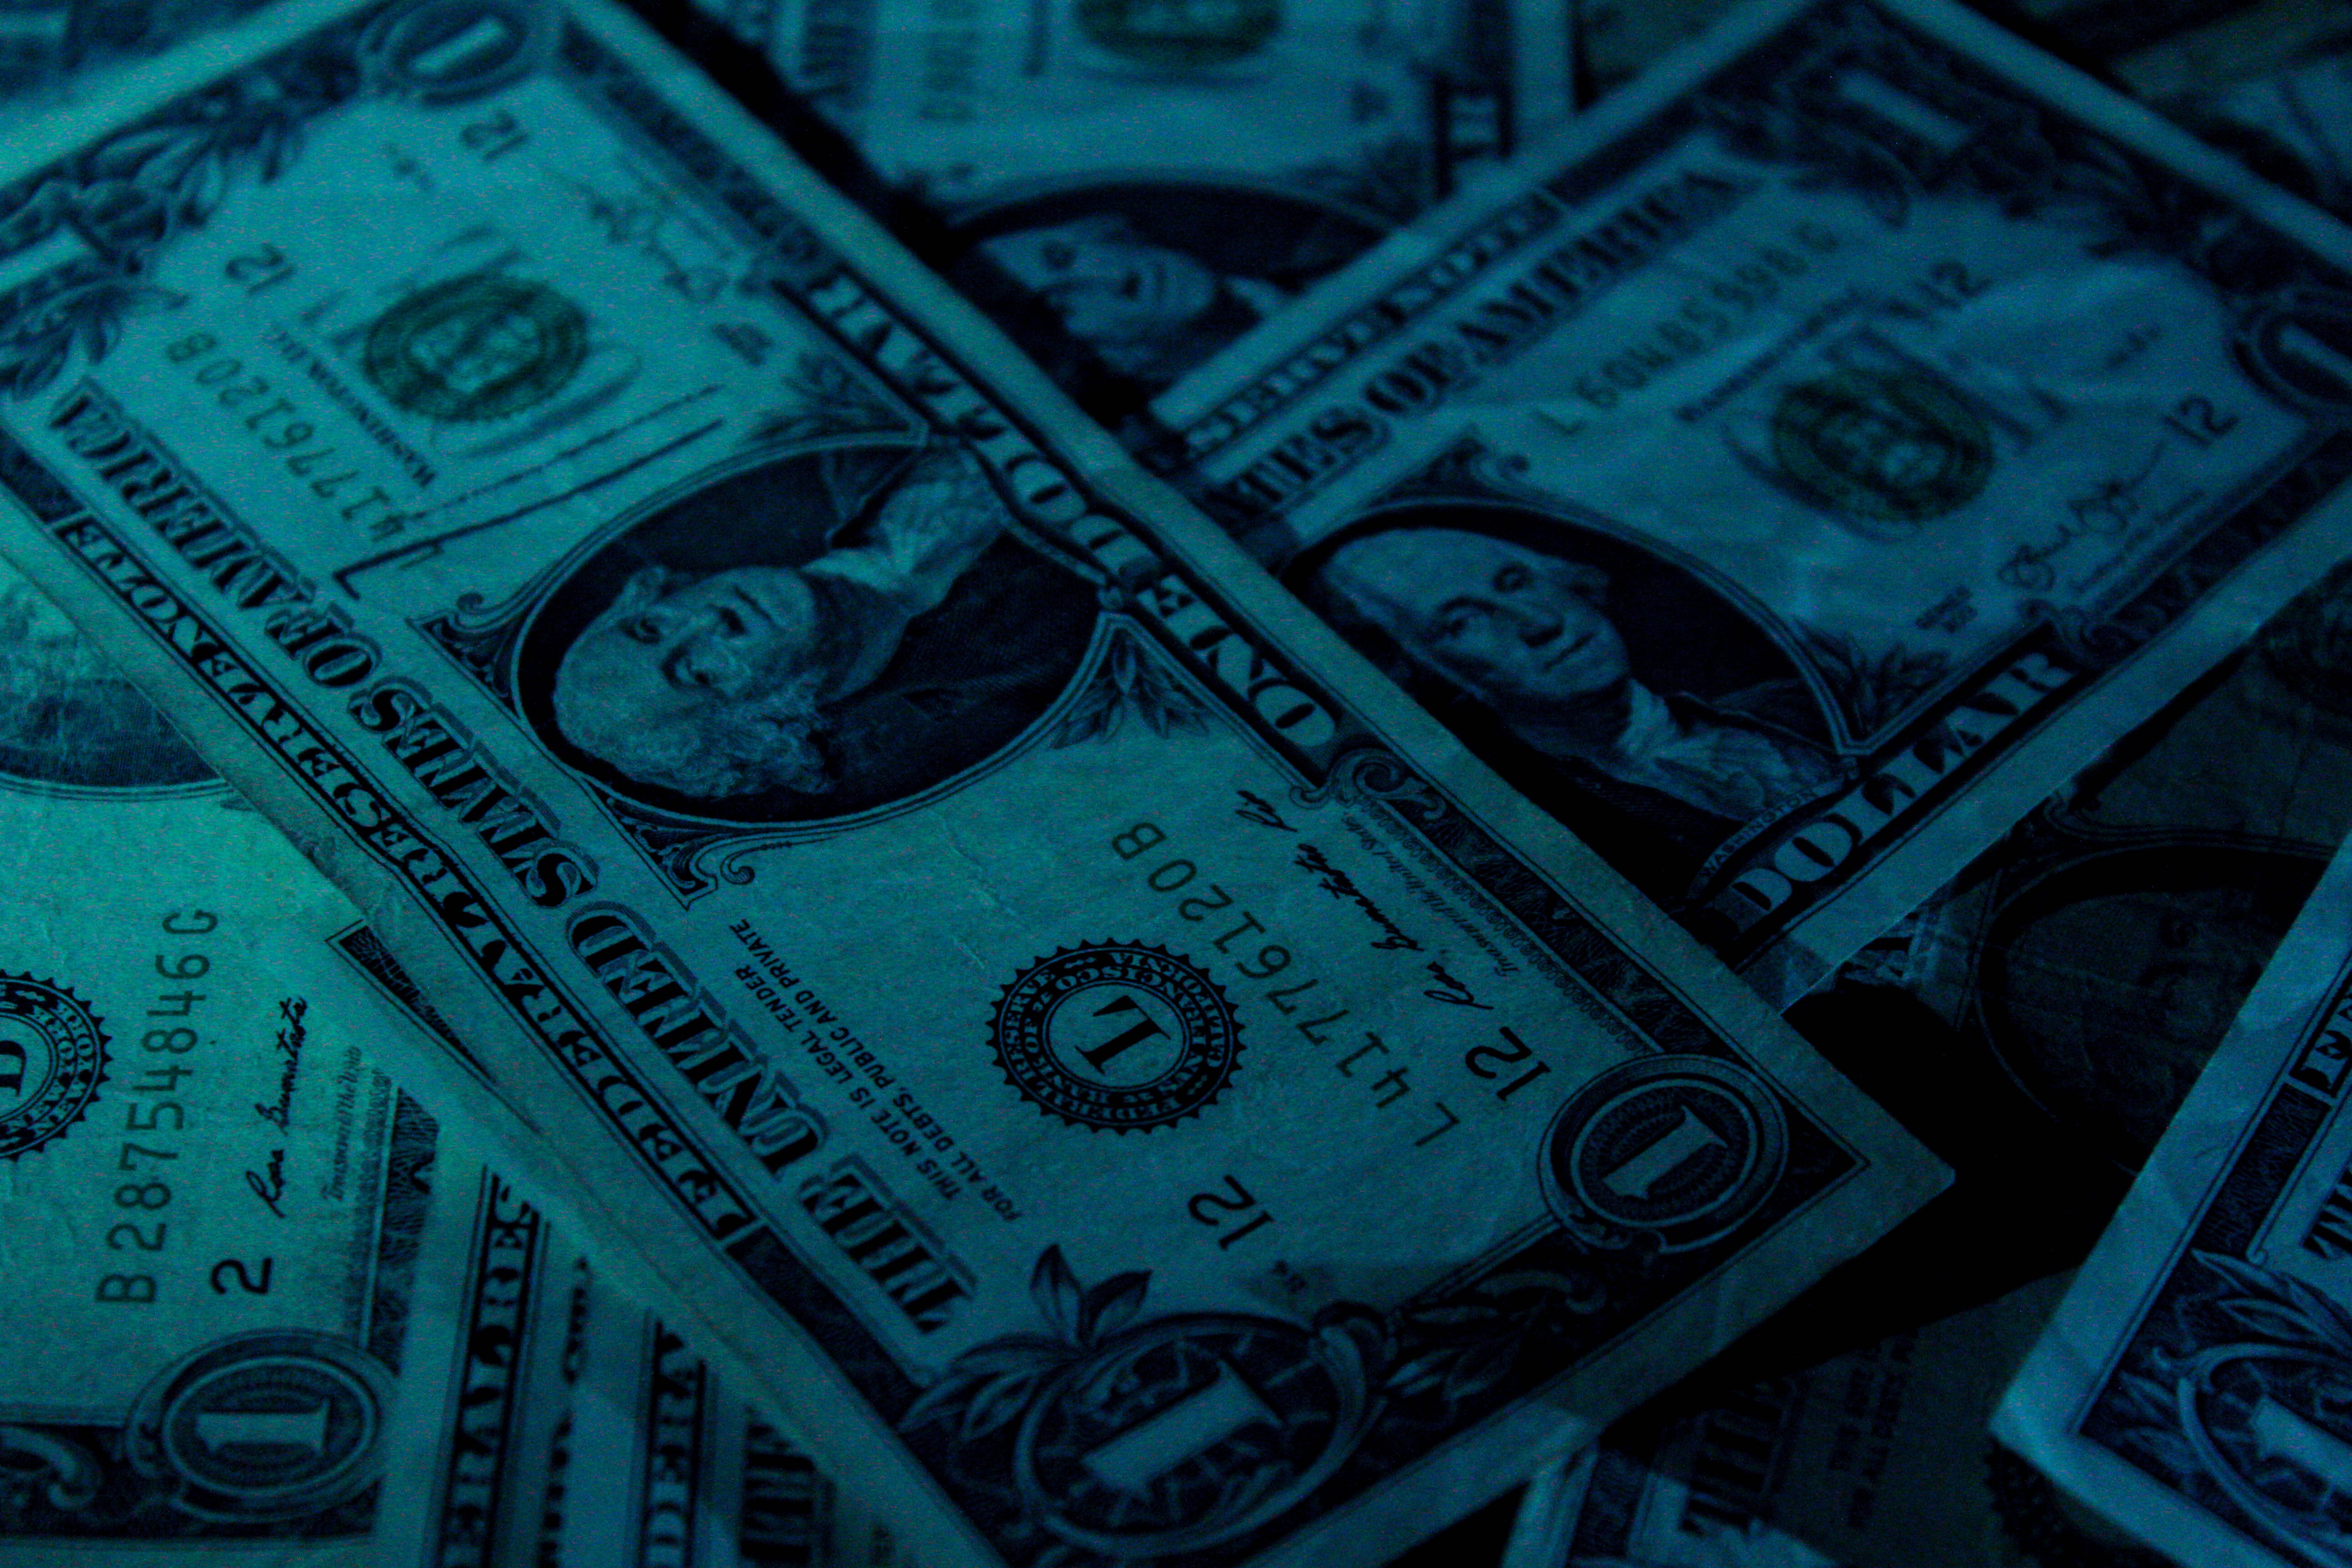
money, blue, cash, font, currency, dollar, computer wallpaper